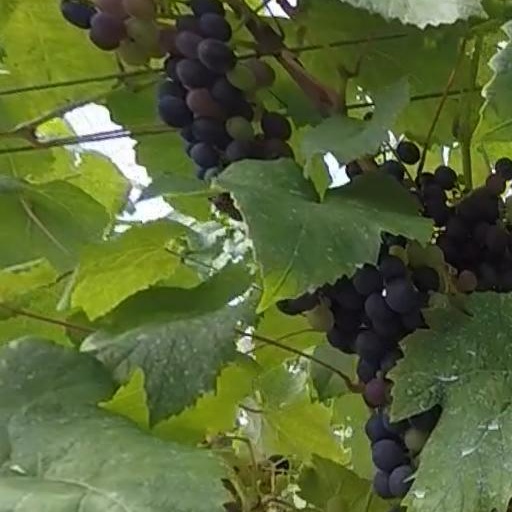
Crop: grape